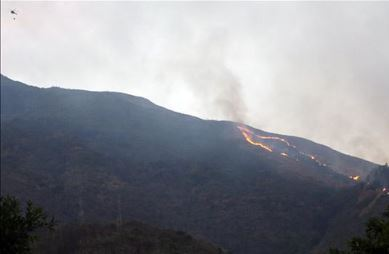
Fire: yes
Smoke: yes